Grand Bahama

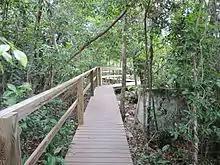
Lucayan National Park

The Indigenous Lucayan people's name for the island was "" ('large upper middle island'). Grand Bahama's existence for almost two centuries was largely governed by the nature of the treacherous coral reefs surrounding the island, which repelled its Spanish claimants (who largely left it alone apart from infrequent en route stops by ships for provisions) while attracting pirates, who would lure ships onto the reefs where they would run aground and be plundered. The Spaniards took little interest in the island after enslaving the native Lucayan inhabitants.